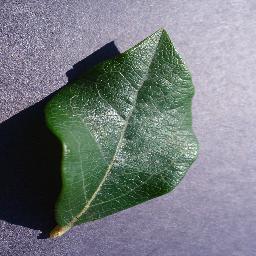
Label: Blueberry___healthy